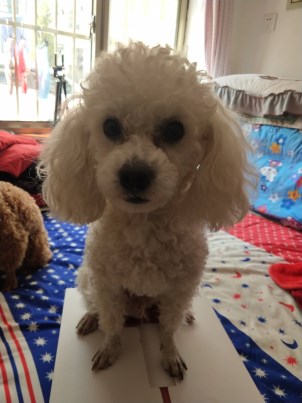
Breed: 2925-n000114-toy_poodle